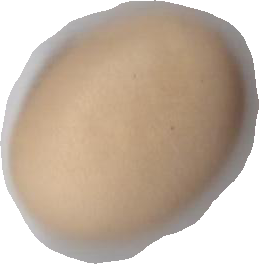
Variety: Anjasmoro